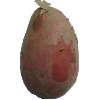
Label: red_potato